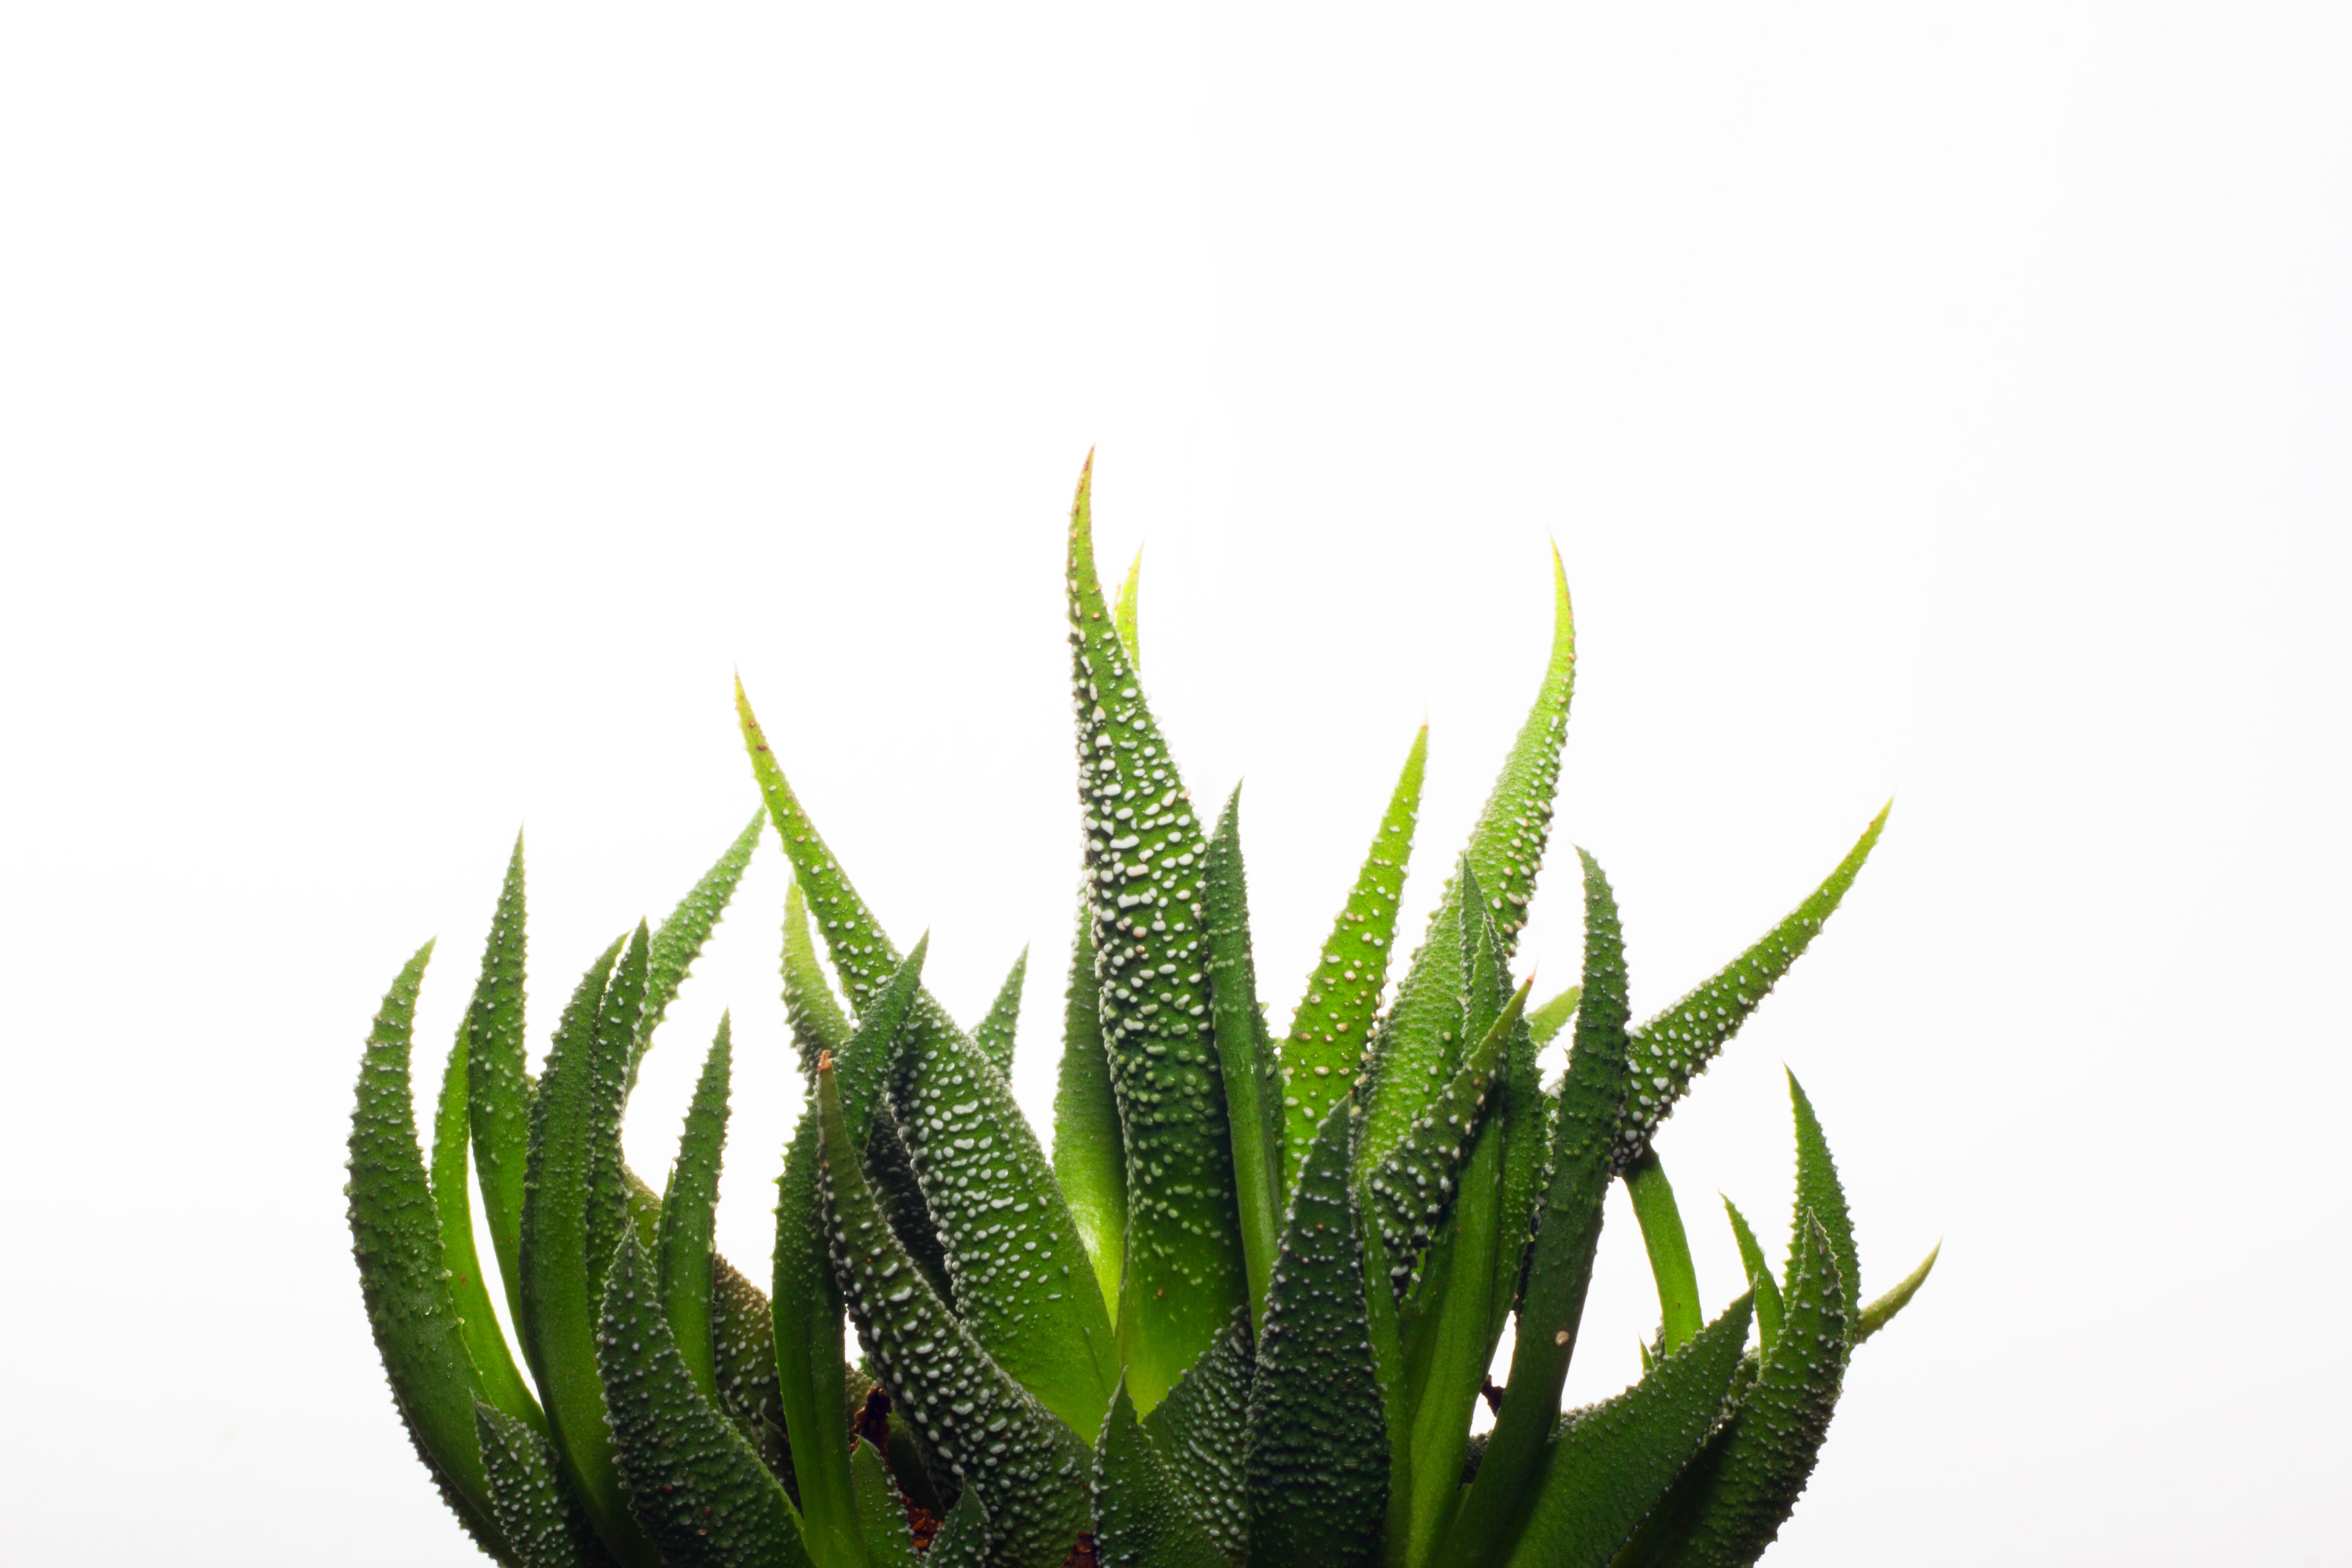
grass, branch, plant, leaf, flower, green, botany, flora, aloe, flowering plant, grass family, plant stem, land plant, arecales